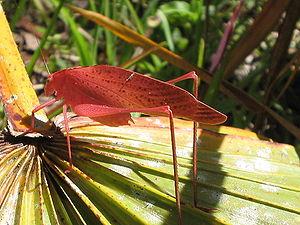
L'érythrisme ou érythrochromie désigne un ensemble de phénotypes caractérisés par la couleur rouge des téguments sur toute la surface de l'anatomie de l'animal ou par zones.